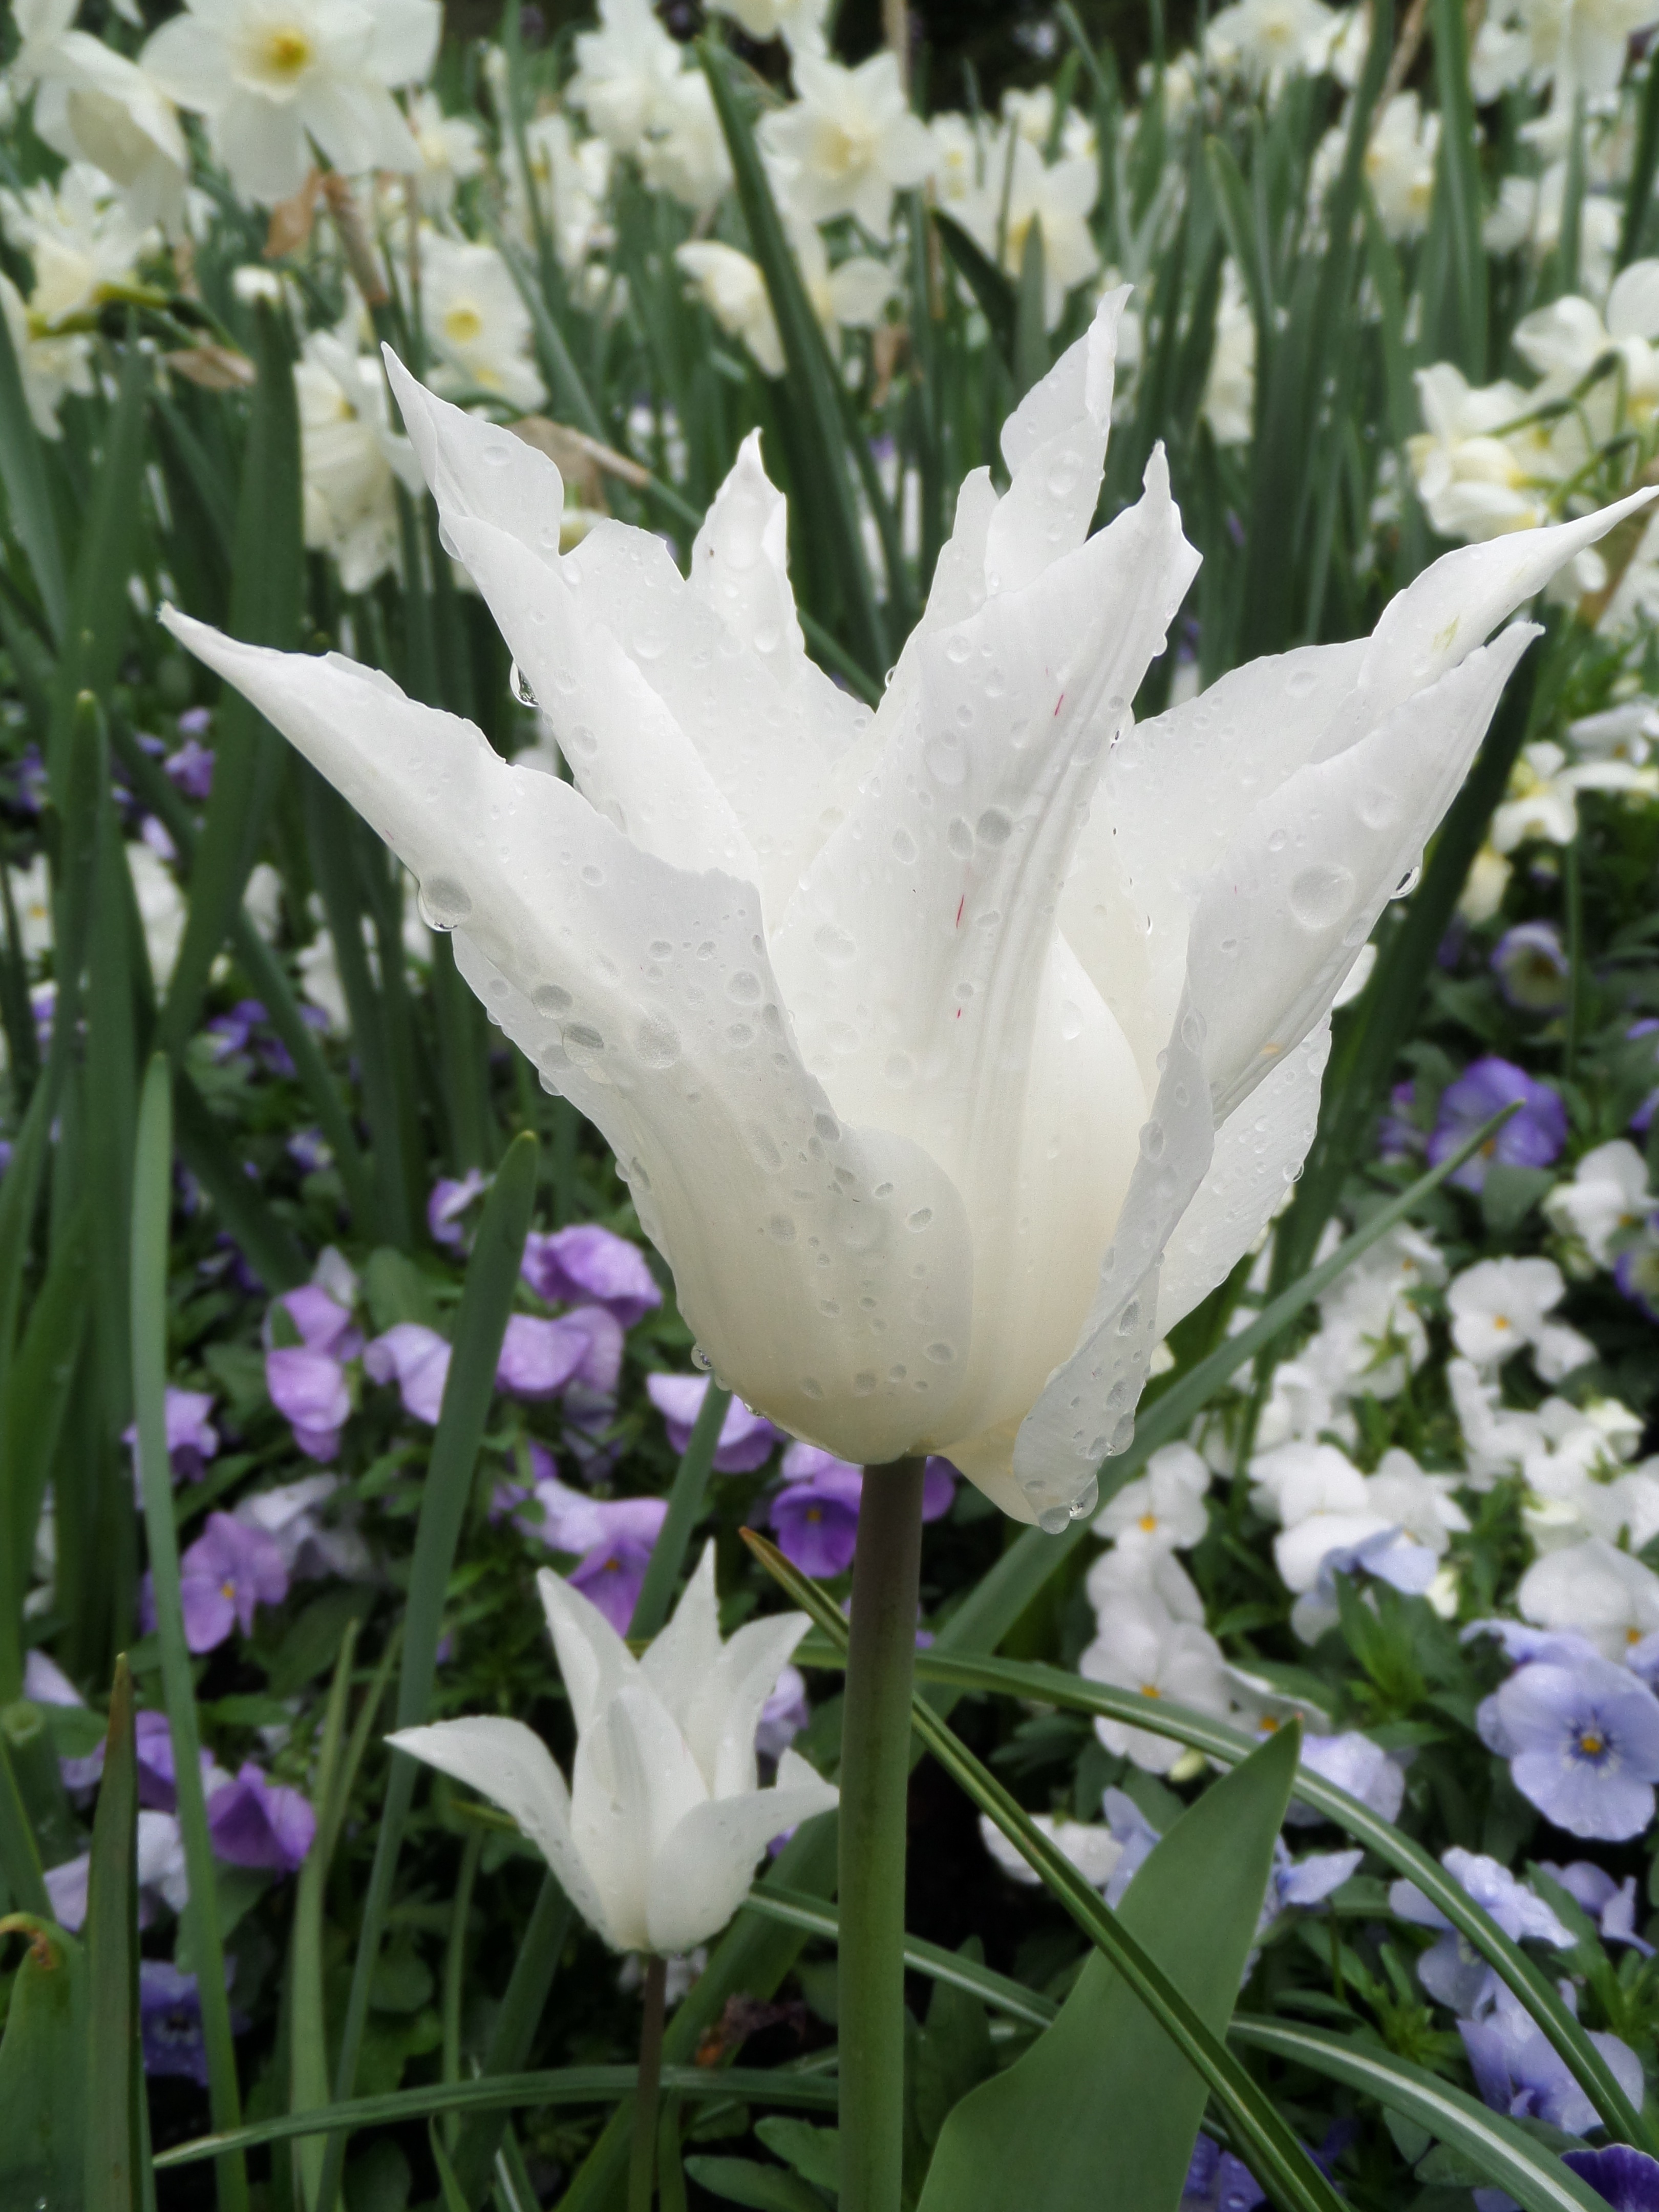
nature, blossom, plant, white, meadow, flower, bloom, tulip, spring, green, botany, garden, flora, violet, mainau, flowering plant, lily family, noble tulip, plant stem, land plant